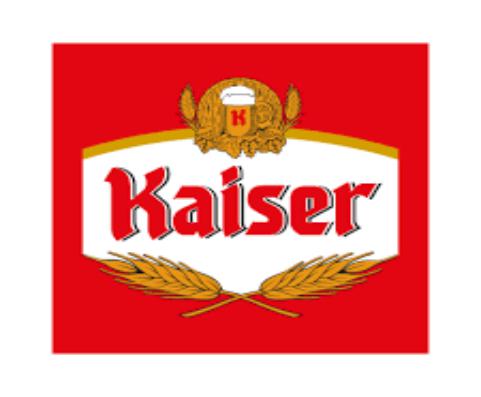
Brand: KAIER
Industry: Clothes